History of New York City (1898–1945)

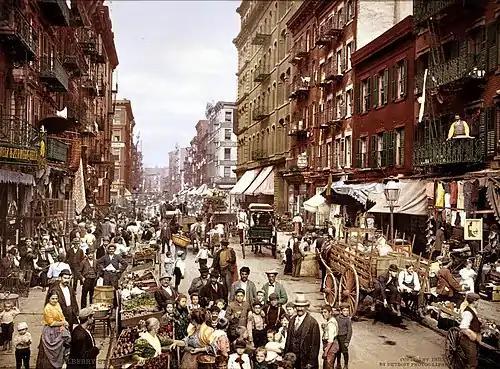
Mulberry Street, on the Lower East Side, circa 1900

During the years of 1898–1945, New York City consolidated. New York City became the capital of national communications, trade, and finance, and of popular culture and high culture. More than one-fourth of the 300 largest corporations in 1920 were headquartered there.